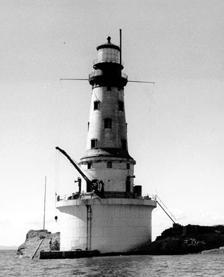
Building: Rock of Ages Light
Country: United States of America
Year built: 1908
Lighthouse in Michigan, United States Lighthouse Rock of Ages Light Undated United States Coast Guard photo Location Isle Royale, Michigan Coordinates 47°52′00″N 89°18′48″W / 47.86667°N 89.31333°W / 47.86667; -89.31333 Tower Constructed 1908 Foundation Concrete Pier Steel Caisson Construction Steel, Masonry, Concrete Automated 1978 Height 117 feet (36 m) Shape Cylindrical base/ Frustum of a Cone tower Markings White Black base and lantern Heritage National Register of Historic Places listed place Light First lit 1910 Focal height 130 feet (40 m) Lens 2nd Order bivalve Fresnel Lens (original), 12-inch (300 mm) Tideland Signal ML-300 Acrylic Optic (current) Range 15 nautical miles; 27 kilometres (17 mi) Characteristic two flashes every 10 s Rock of Ages Light Station U.S. National Register of Historic Places Nearest city Grand Portage, Minnesota Area 0.1 acres (0.040 ha) Architect Keller; Beger, Walter F. MPS U.S. Coast Guard Lighthouses and Light Stations on the Great Lakes TR NRHP reference No. 83000881 Added to NRHP August 04, 1983 The Rock of Ages Light is a U.S. Coast Guard lighthouse on a small rock outcropping (50 by 200 feet (15 m × 61 m)) approximately 2.25 miles (3.62 km) west of Washington Island and 3.5 miles (5.6 km) west of Isle Royale , in Eagle Harbor Township , Keweenaw County, Michigan ( see map below ).  It is an active aid to navigation . History Rock of Ages Lighthouse (far left) is located on the reef off the west coast of Isle Royale Overview The period between 1852 and the beginning of the 20th century saw great activity on the Great Lakes by the United States Lighthouse Board .  Between 1852 and 1860 26 new lights were built.  Even as the United States Civil War and its aftermath slowed construction, a dozen new lights were still lit in that decade. In the 1870s, 43 new lights were built on the Lakes.  The 1880s saw more than one hundred lights constructed. As the new century began, on the Great Lakes the Lighthouse Board operated 334 major lights, 67 fog horns and 563 buoys . During the 19th century design of Great Lakes lights slowly evolved. Until 1870 the most common design was to build a keeper's dwelling with the light on the dwelling's roof or on a relatively small square tower attached to the house. In the 1870s, so as to raise lights to a higher focal plane , conical brick towers, usually between eighty and one hundred feet tall, were constructed. In the 1890s steel lined towers began to replace the older generation of brick building. See Big Sable Point Light for a striking transition and transformation. The Rock of Ages Light was part of a forty year effort—between 1870 and 1910—where engineers began to build lights on isolated islands , reefs , and shoals that were significant navigational hazards. To that time, Light ships were the only practical way to mark the hazards, but were dangerous for the sailors who manned them, and difficult to maintain.  "Worse, regardless of the type of anchors used lightships could be blown off their expected location in severe storms, making them a potential liability in the worst weather when captains would depend on the charted location of these lights to measure their own ship's distance from dangerous rocks." See , United States lightship Huron (LV-103) . Successively, using underwater crib designs, the Board built on a shoal the Waugoshance Light (1851), and demonstrated a "new level of expertise" in constructing of the Spectacle Reef Light (1874), Stannard Rock Light (1882) and Detroit River (Bar Point Shoal) (also known as the Detroit River Entrance Light) (1885). "The long and expensive process of building lights" in remote and difficult sites "ended in nationally publicized engineering projects that constructed" Rock of Ages (1908) and the White Shoal (1910) lights. In the first three decades of the twentieth century the Lighthouse Board and the new Lighthouse Service continued to build new lights on the Great Lakes. For 1925, the Board had under its auspices around the Great Lakes: 433 major lights; ten lightships; 129 fog signals; and about 1,000 buoys. Of these 1,771 navigational aids, 160 stations had resident keepers , as most navigational aids were automated. By 1925 nearly all of the Great Lakes lighthouses that today exist—excepting e.g. , Milwaukee Breakwater Light (1926), Poe Reef Light and Gravelly Shoal Light and some memorial lights, namely Manning Memorial Light , Another is the William Livingtone Memorial Light and the latest Great Lakes light, namely Tri-Centennial Light of Detroit —had been constructed. Wrecks of the Cumberland and the Chisholm The Rock of Ages reef consists of outcroppings of rocks, west of Isle Royale, that are an imminent hazard to navigation. Several wrecks occurred on the reef prior to the construction of the lighthouse. The Cumberland was a 200 feet (61 m) side-wheeled steamer that was built in Canada in 1872 for $100,000. She operated between Georgian Bay and Duluth, Minnesota . In July 1877, she sailed from Port Arthur, Ontario for Duluth. In clear weather, she ran into the reef under steam. Effort to pull the ship from the rocks failed. On August 6, 1877, the ship was abandoned. Later that month, she broke in two and sank in nearby waters. On October 18, 1898, the Henry Chisholm , which was built in Cleveland, Ohio in 1880, ran on the rocks while steaming at 9 knots (17 km/h). Salvage vessels could not save the ship. She broke up in a storm at the end of October. She sank on top of the wreck of Cumberland . Rock of Ages Light In 1908, construction began on the lighthouse. The construction crew established a base at Washington Harbor and used the lighthouse tender Amaranth to ferry men and materials to the site.  A section of a rock was blasted to provide a flat area for the foundation. A steel cylindrical wall was erected and filled with concrete to give a pier that was 50 feet (15 m) in diameter and 25 feet (7.6 m) tall. The skeleton of the tower was built from steel. The inner and outer walls of the tower were constructed of brick. The concrete floors were supported on radial steel beams. The spiral stairs were cast iron. When the tower was enclosed, a bunkhouse, mess hall, and galley were built on a timber platform on the rock. The lighthouse was lit in 1908 with a temporary light. In 1910, a second-order Fresnel made by Barbier, Benard & Turenne was purchased and installed. The lens floated in a mercury bath to provide very low turning friction.  These massive lenses are 81.46 inches (2,069 mm) high, with a focal length of 27.6 inches (700 mm).  It weighed 3,530 pounds (1,600 kg).  Relative to a sixth-order Fresnel, it was 11.54 times brighter, and would have a useful range of up to 20 nautical miles (37 km; 23 mi).  Hourly oil consumption was 17 1/5 ounces.  Similar lights were installed at Grosse Point Light and White Shoal Light . A crew of lighthouse keepers was landed on the station each spring at the beginning of the shipping season, stayed the entire shipping season, and left in the fall.  The remoteness and inaccessibility of the light made provisioning it especially burdensome and risky.  At the end of one season, the crew's food was down to a single can of tomatoes when they were evacuated.  Consequently, the lighthouse service took special precautions to make sure those dire straits would not recur. The structure of this light is unusual.  The caisson which forms the first level is 25 feet high and contains a two-story cellar. From the bedrock up, a central steel core runs through the center of the structure and is its main support. Although "unique, . . . it bears some resemblance to the 1893 Chicago Harbor Light ." Part of the reason for the closing of the Rock Harbor Light station was the 1875 establishment of the Isle Royale Light on Menagerie Island.  Shortly thereafter, a third light station was erected in the Isle Royale area -- Passage Island Light lit on July 1, 1882. The light was automated in 1978, which ended 68 years of service by light keepers. In 1985, the Fresnel lens was replaced when the light was powered by solar energy. The original Fresnel Lens is on exhibit at the Windigo Information Station harbor, and at Isle Royale National Park ranger station located close to the western end of Isle Royale., and seeing the lens is said to be 'worth the trip.' The design is "similar to that of the offshore sparkplug towers," but taller.  It is in form a close cousin to the Chicago Harbor Light , which is its contemporary. George M. Cox in happier days as the Puritan Wreck of the George M. Cox The George M. Cox was a 270-foot (82 m) steamer that was built in 1901 and christened the SS Puritan . This ship served briefly in the U.S. Navy to transport troops back home at the conclusion of World War I . In 1933, she was purchased by George Cox and renamed the George M. Cox. On a cruise of Lake Superior with a contingent of special guests, First Mate Art Kronk plotted a course expected to take the Cox well clear of the rocks and reefs.  Captain George Johnson and First Mate Kronk could hear the foghorn of the Rock of Ages Light. They proceeded at full lake speed (16.5 knots (30.6 km/h; 19.0 mph)) even though navigational rules called for "moderate speed" in conditions of limited visibility.  The Cox struck the reef in heavy fog near the Rock Ages of Light on May 27, 1933. The Cox sat amidships on the shoal with her bow jutting into the air while her stern flooded with water.  Crewmen were able to safely evacuate the ship using 5 lifeboats and several life rafts. The Rock of Ages lighthouse keeper, John Soldenski, raced to scene with a gasoline powered boat and towed the life rafts back to the lighthouse while the lifeboats followed along behind. The 127 passengers and crew spent the night in the crowded lighthouse and the surrounding rocks. Being unsalvageable, the ship remained on the rocks until it was broken up in an October storm. It sank near the wrecks of the Cumberland and the Chisholm . National Register of Historic Places The Rock of Ages Light Station was named to the National Register of Historic Places on August 4, 1983, No. 83000881. It was also documented by the Historic American Buildings Survey , because it was a "major engineering feat in an isolated location. The wrecks of the Cumberland , the Chisholm , and the George M. Cox were independently named to the National Register of Historic Places. Viewing the light Viewed from the Wenonah , September, 2006 The tower has an array of weather instruments, which is a NOAA C-MAN station . Real time weather station readouts are available here [1] . The tower is closed.  It may only be accessed by boat.  However, it may be viewed from ferries to Isle Royale from Grand Portage, Minnesota, or from Keweenaw Excursions boat tours. Grand Portage Isle Royale Transportation Line has two boats that offer service to Isle Royale National Park. The Sea Hunter III travels daily between Grand Portage, Minnesota to Windigo, on the western end of Isle Royale. The Voyageur II makes overnight trips. The Lighthouse is visible from either boat, which operate during the summer season. Restoration The Rock of Ages Lighthouse Preservation Society began restoring the lighthouse in 2014. Working as a partner of the National Park Service, the Society plans to open the light to the public upon completion of the project. References